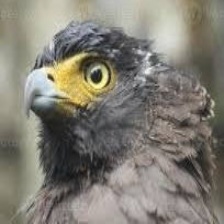
Species: CRESTED SERPENT EAGLE
Scientific name: SPILORNIS CHEELA